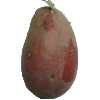
Label: Potato Red 1